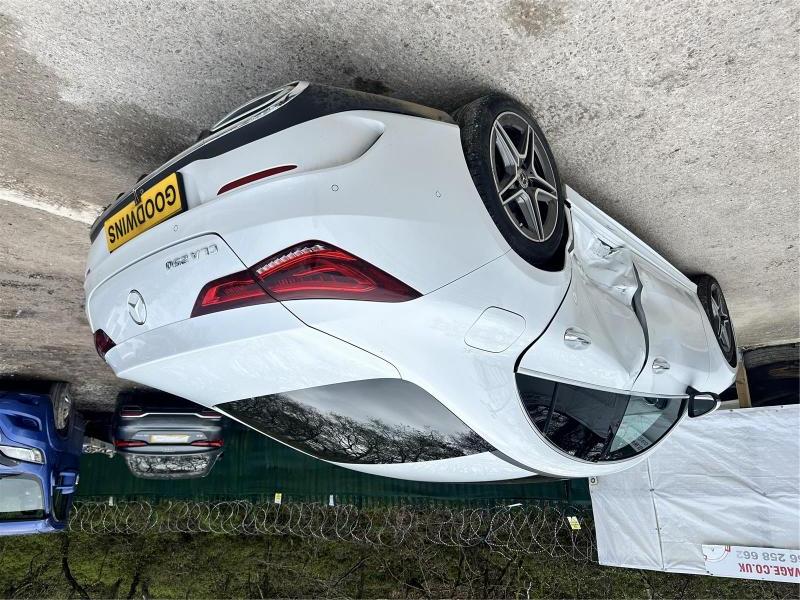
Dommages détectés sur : porte arrière droite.
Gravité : majeur